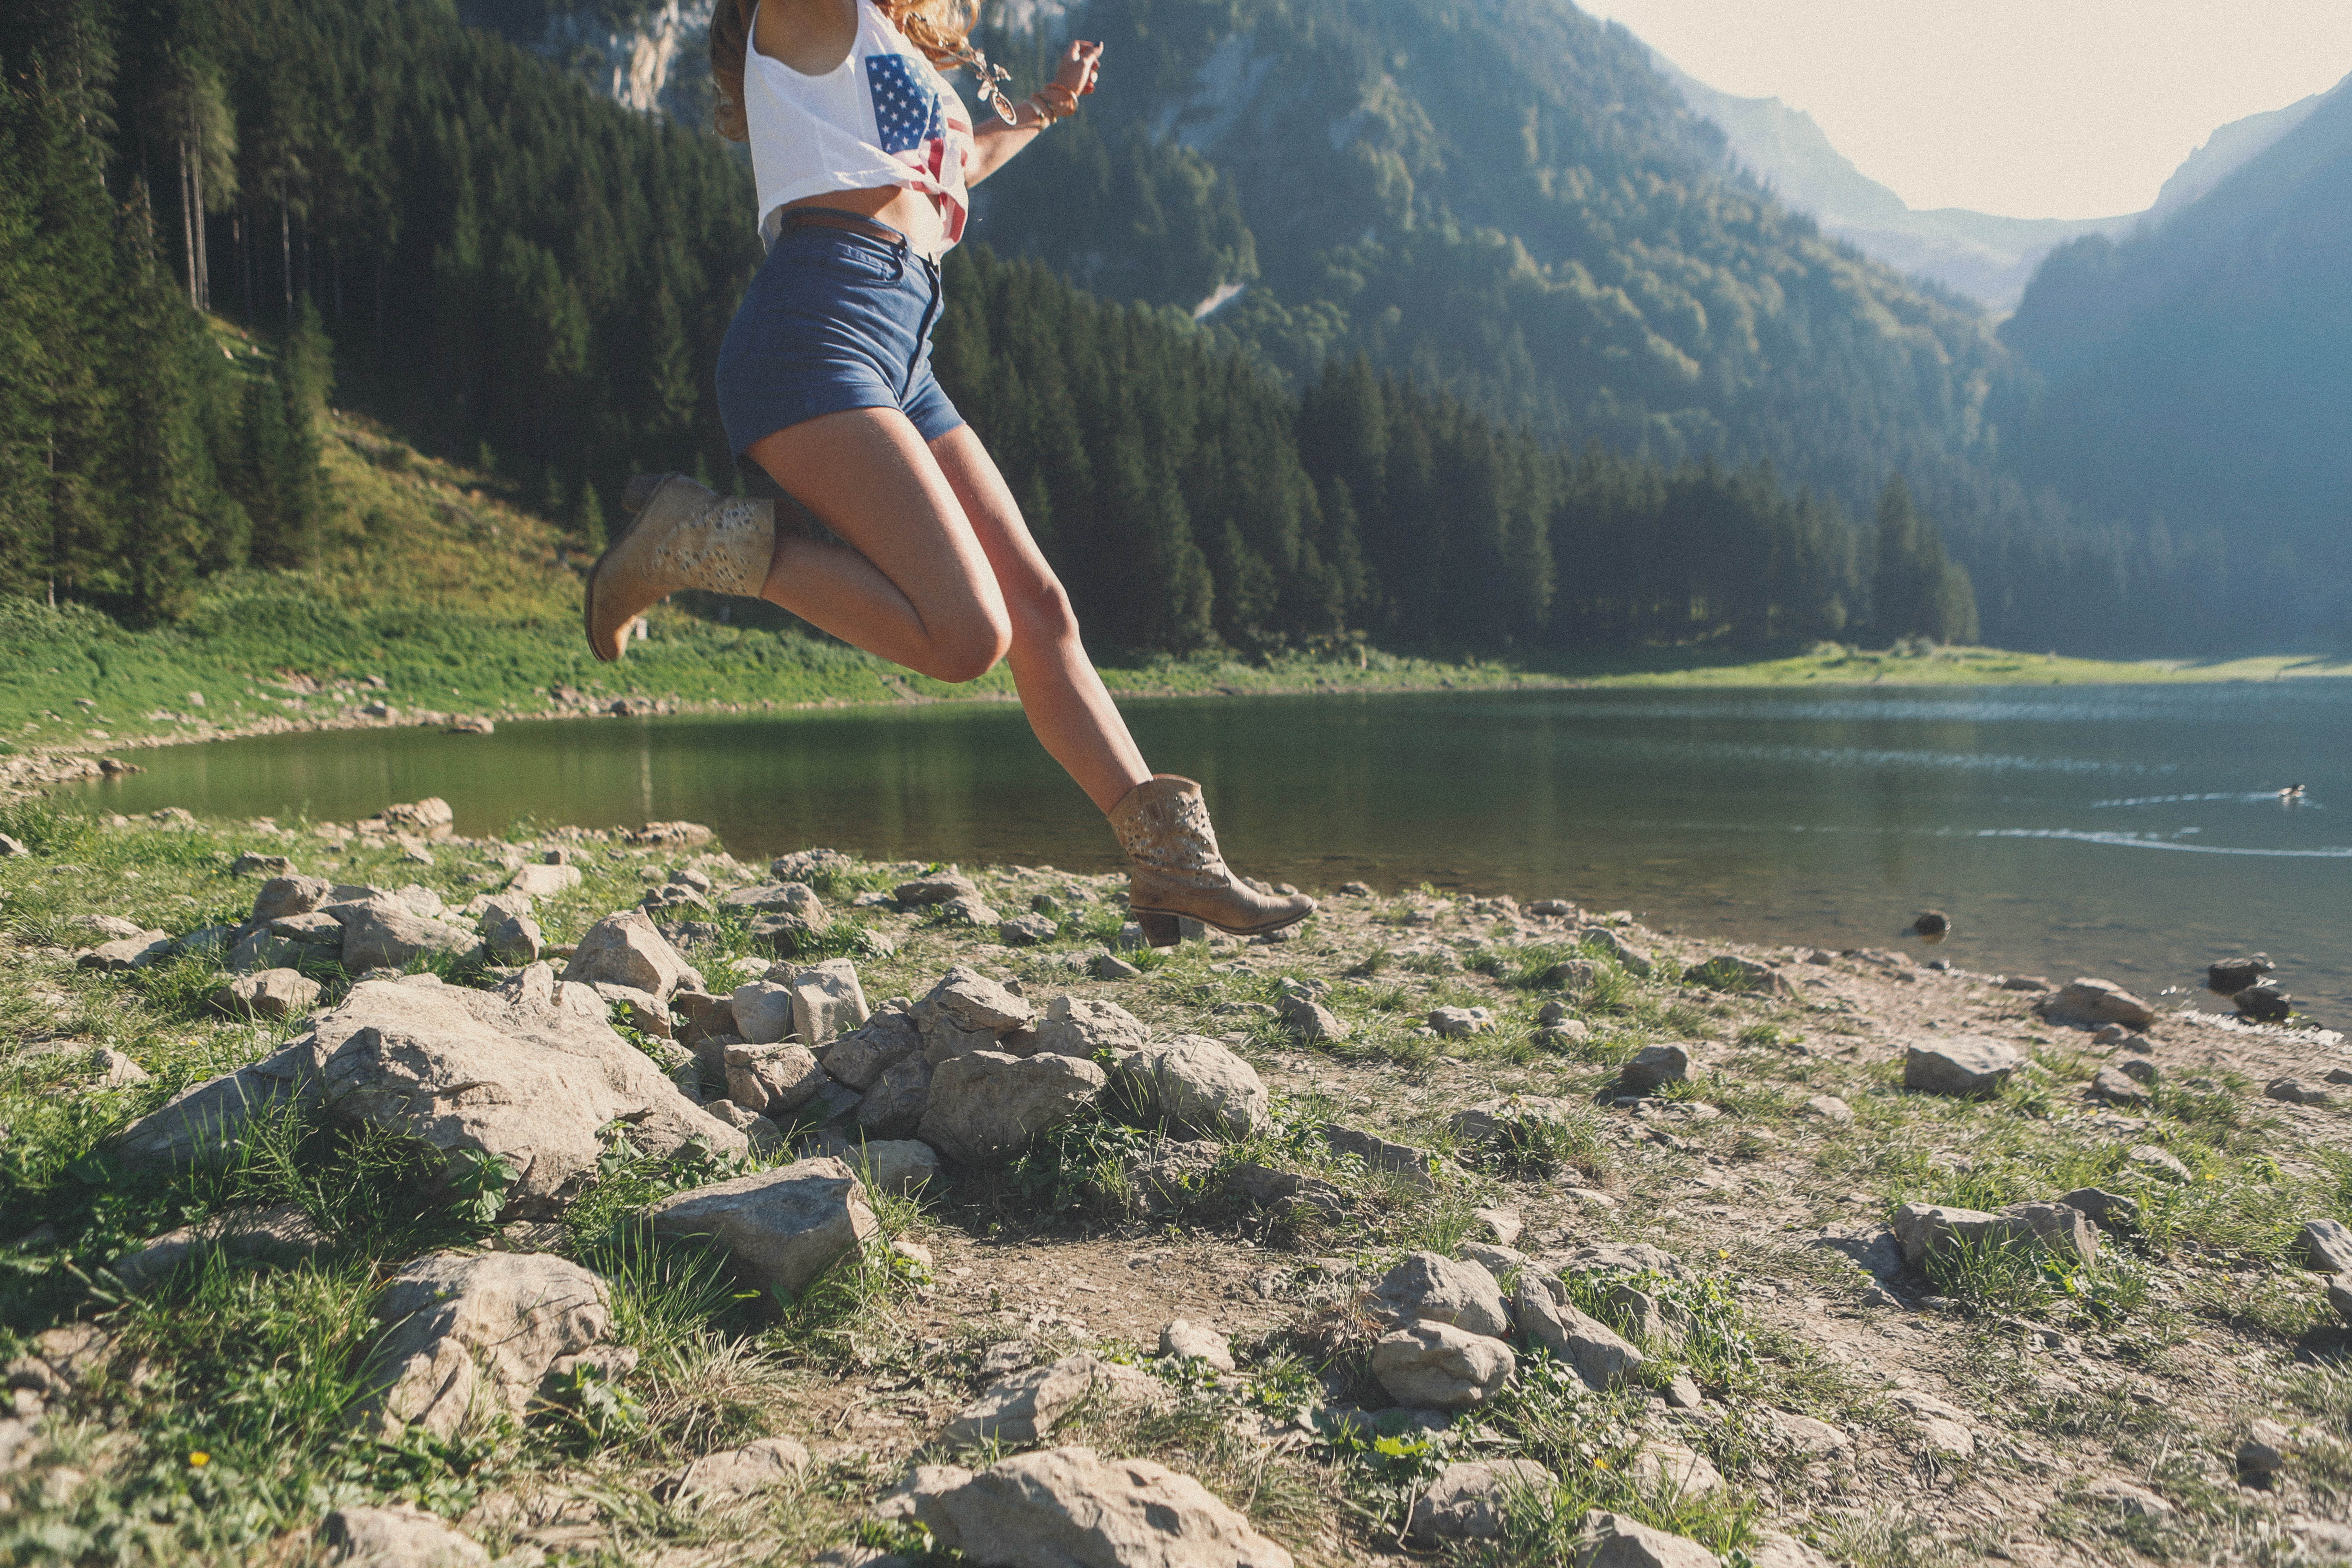
walking, hiking, lake, adventure, jumping, extreme sport, sports, physical exercise, human action